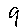
Label: 9